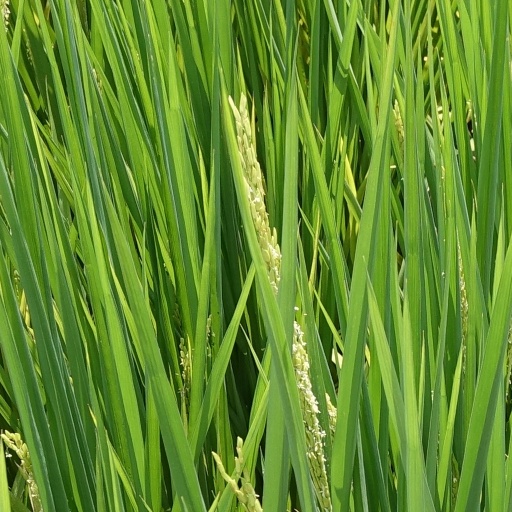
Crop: rice